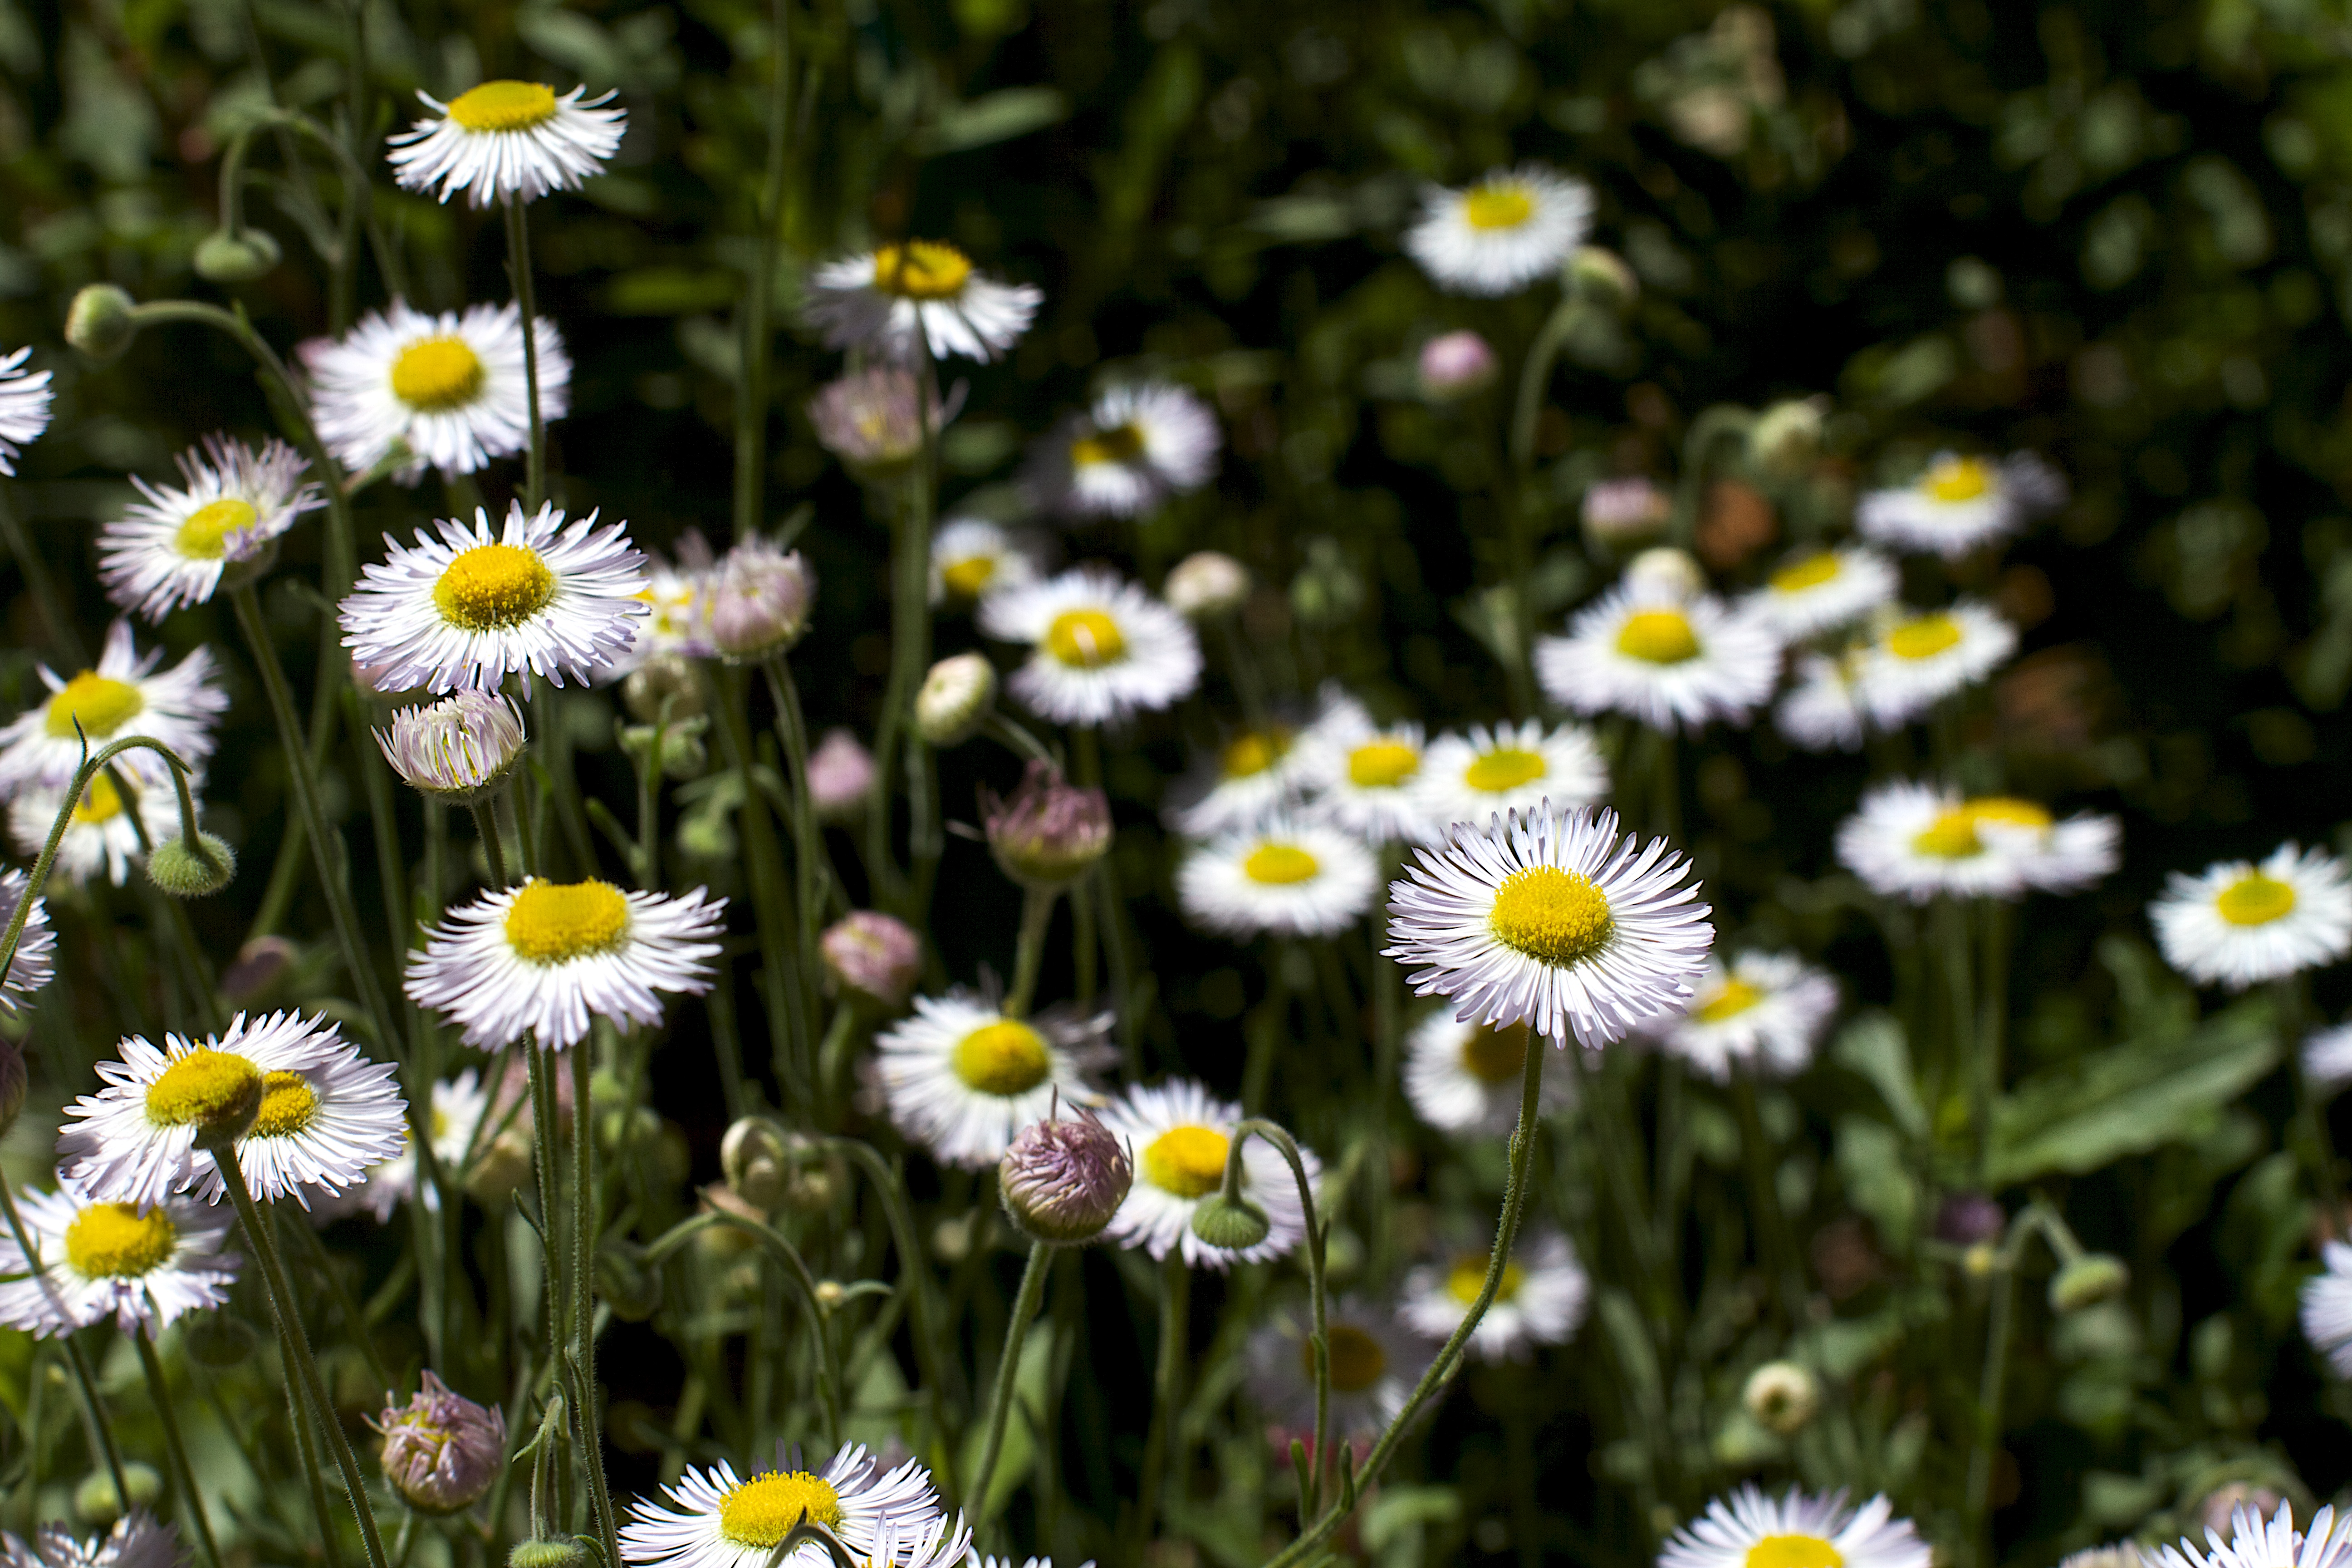
flower, daisy, plant, oxeye daisy, marguerite daisy, chamaemelum nobile, flora, botany, land plant, meadow, grass, flowering plant, daisy family, field, wildflower, lawn, tanacetum parthenium, annual plant, aster, herb